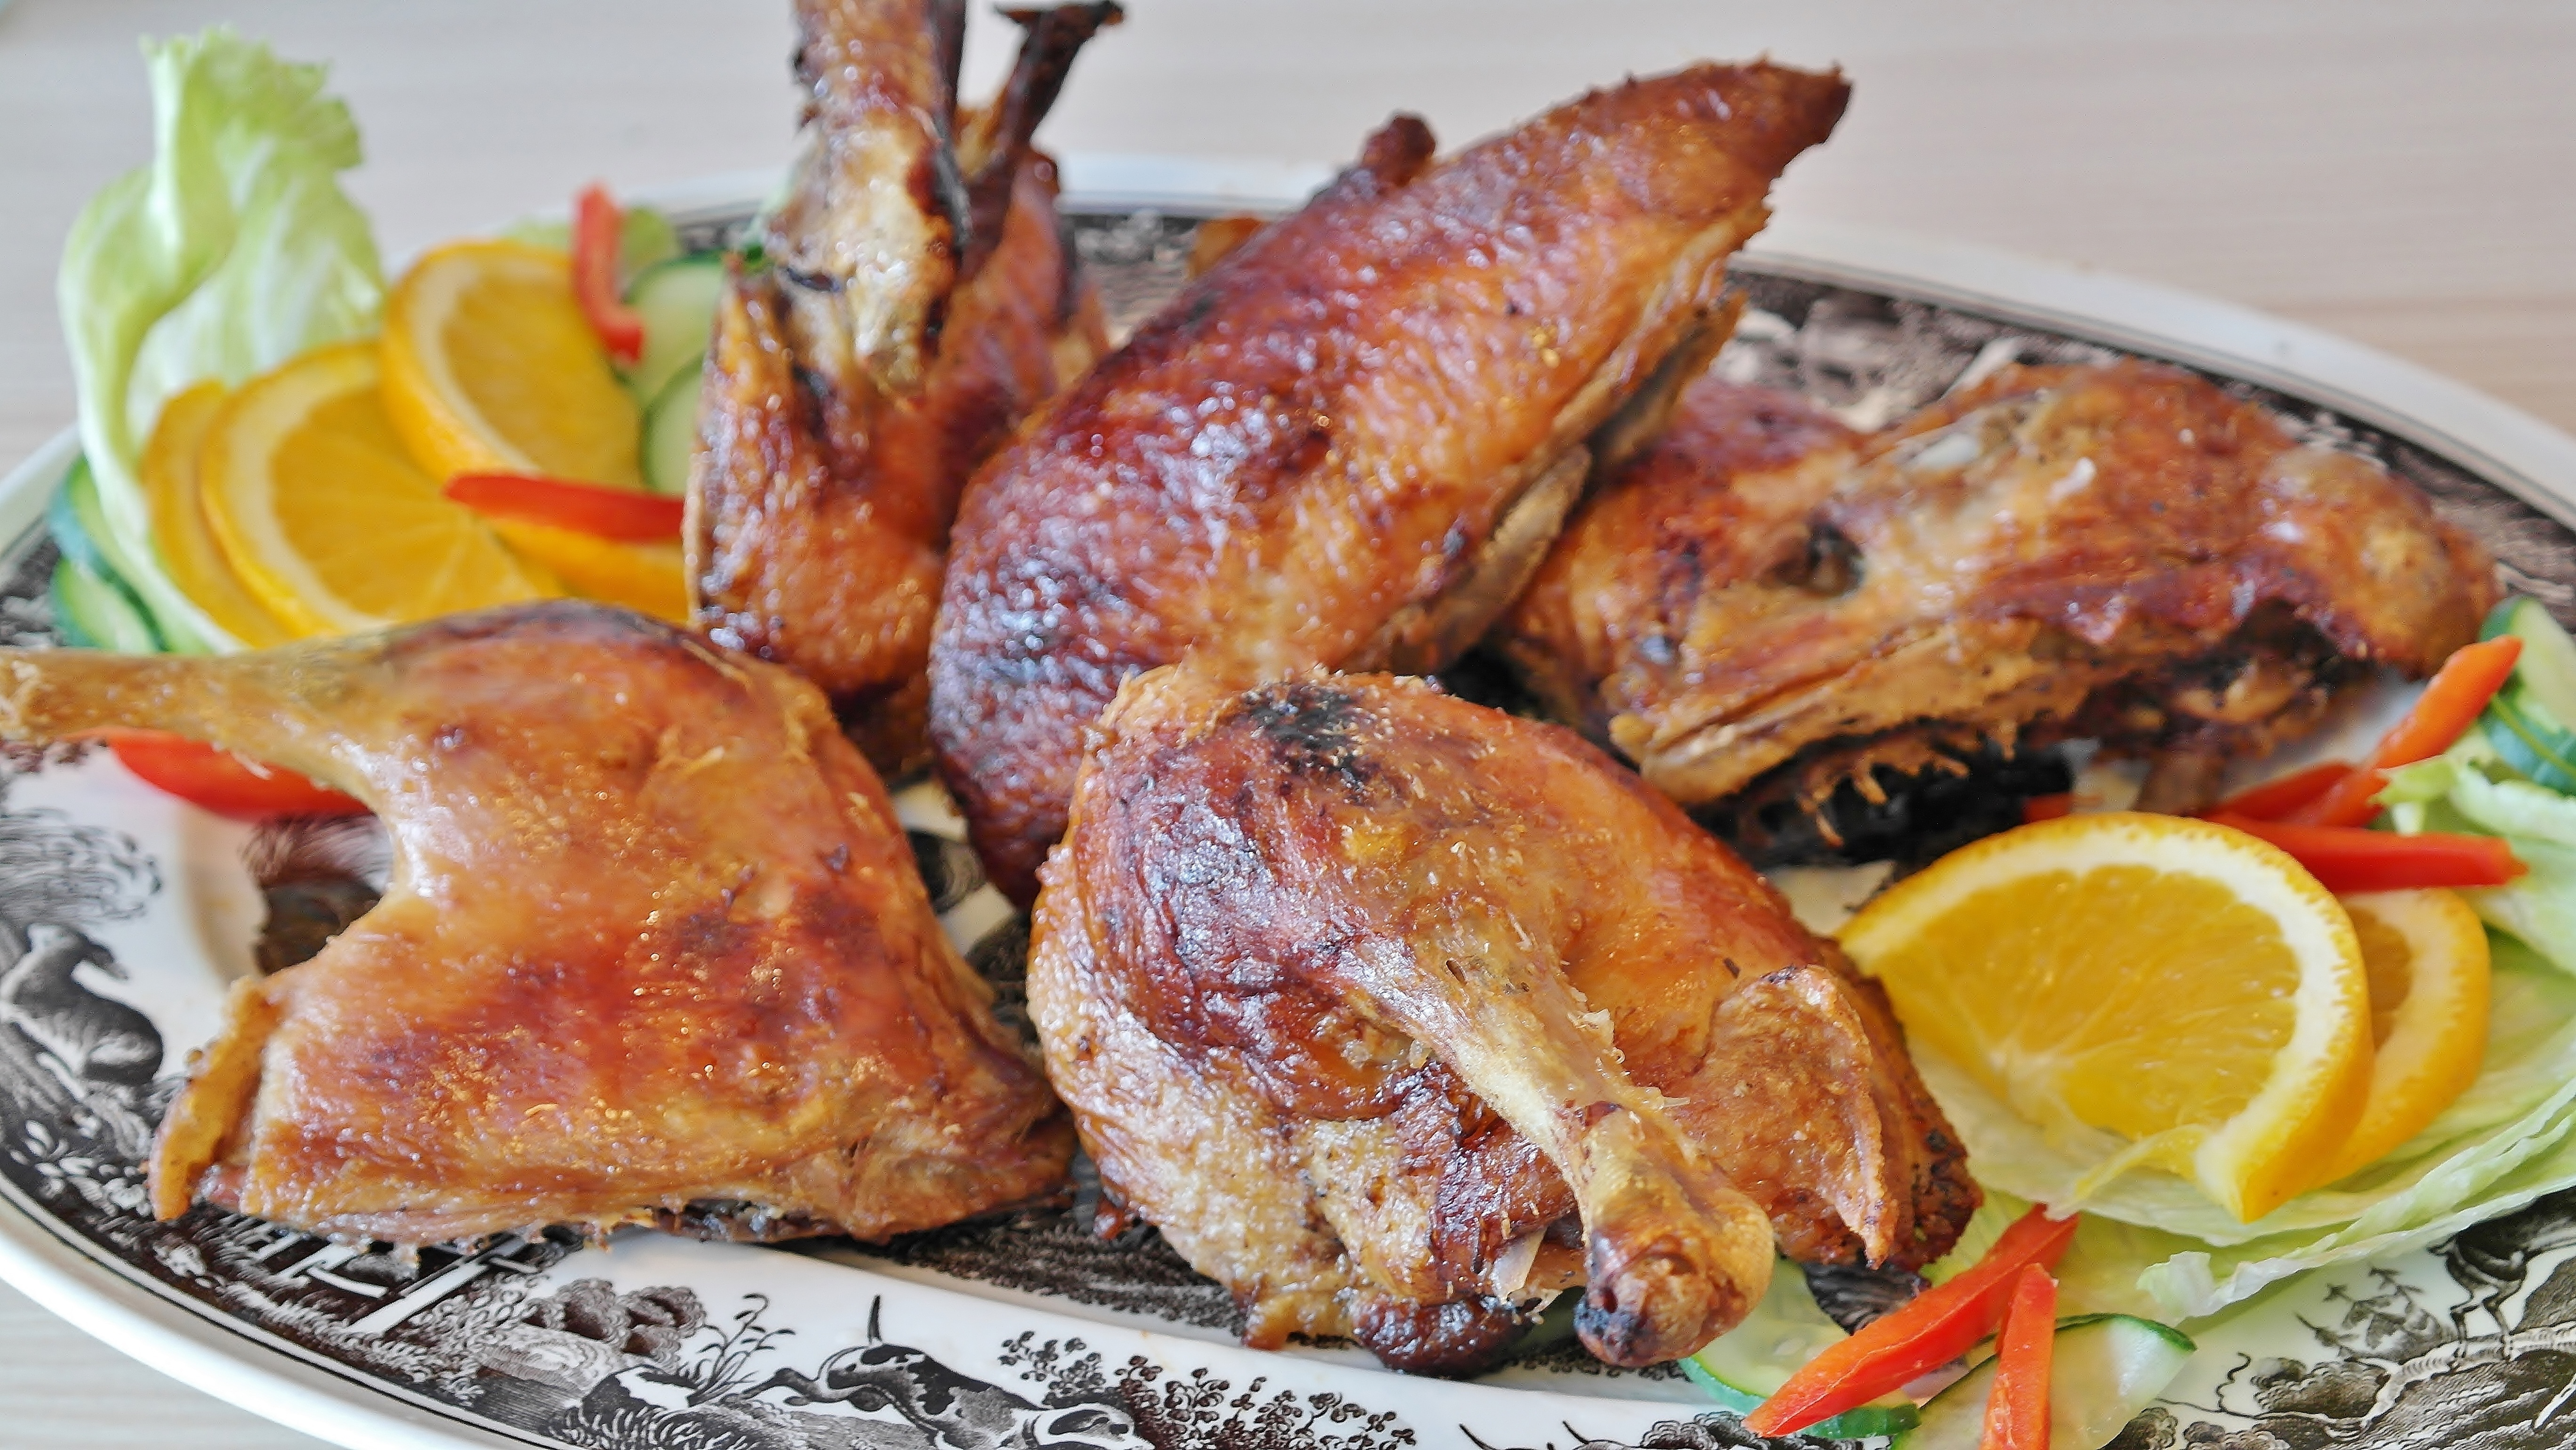
dish, meal, food, produce, kitchen, fish, juicy, eat, meat, lunch, barbecue, cuisine, sauce, delicious, season, pork chop, stove, fried, fat, tasty, skin, court, fry, oven, roasting, enjoy, roast duck, roasted duck, crispy, seasoned, substantial, calorie size, prepare, chicken meat, fried food, hendl, tandoori chicken